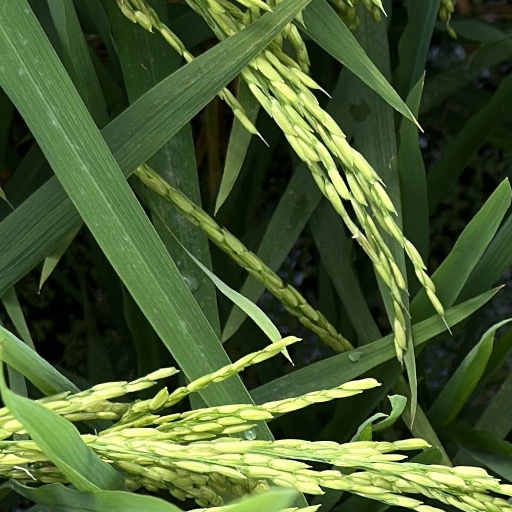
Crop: rice